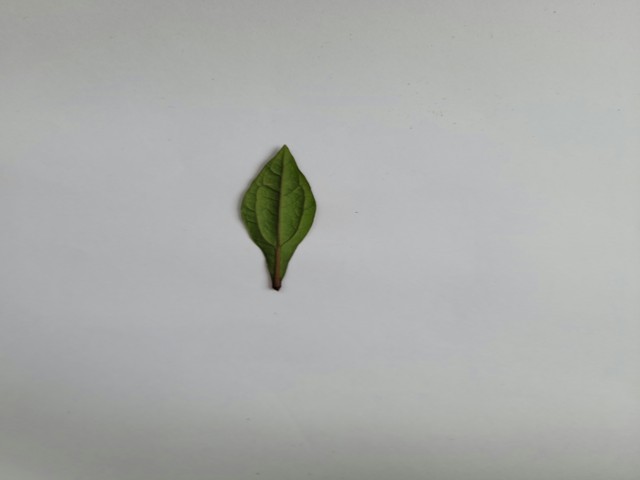
Plant: ayapan